301st Intelligence Squadron

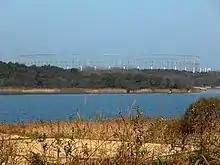
AN/FLR-9 "elephant cage" antenna used by the squadron at Misawa

The second squadron antecedent was activated as the 6920th Security Squadron at Misawa Air Base, Japan in October 1978. When USAF Security Service became Electronic Security Command, the squadron was expanded to group size as the 6920th Electronic Security Group.